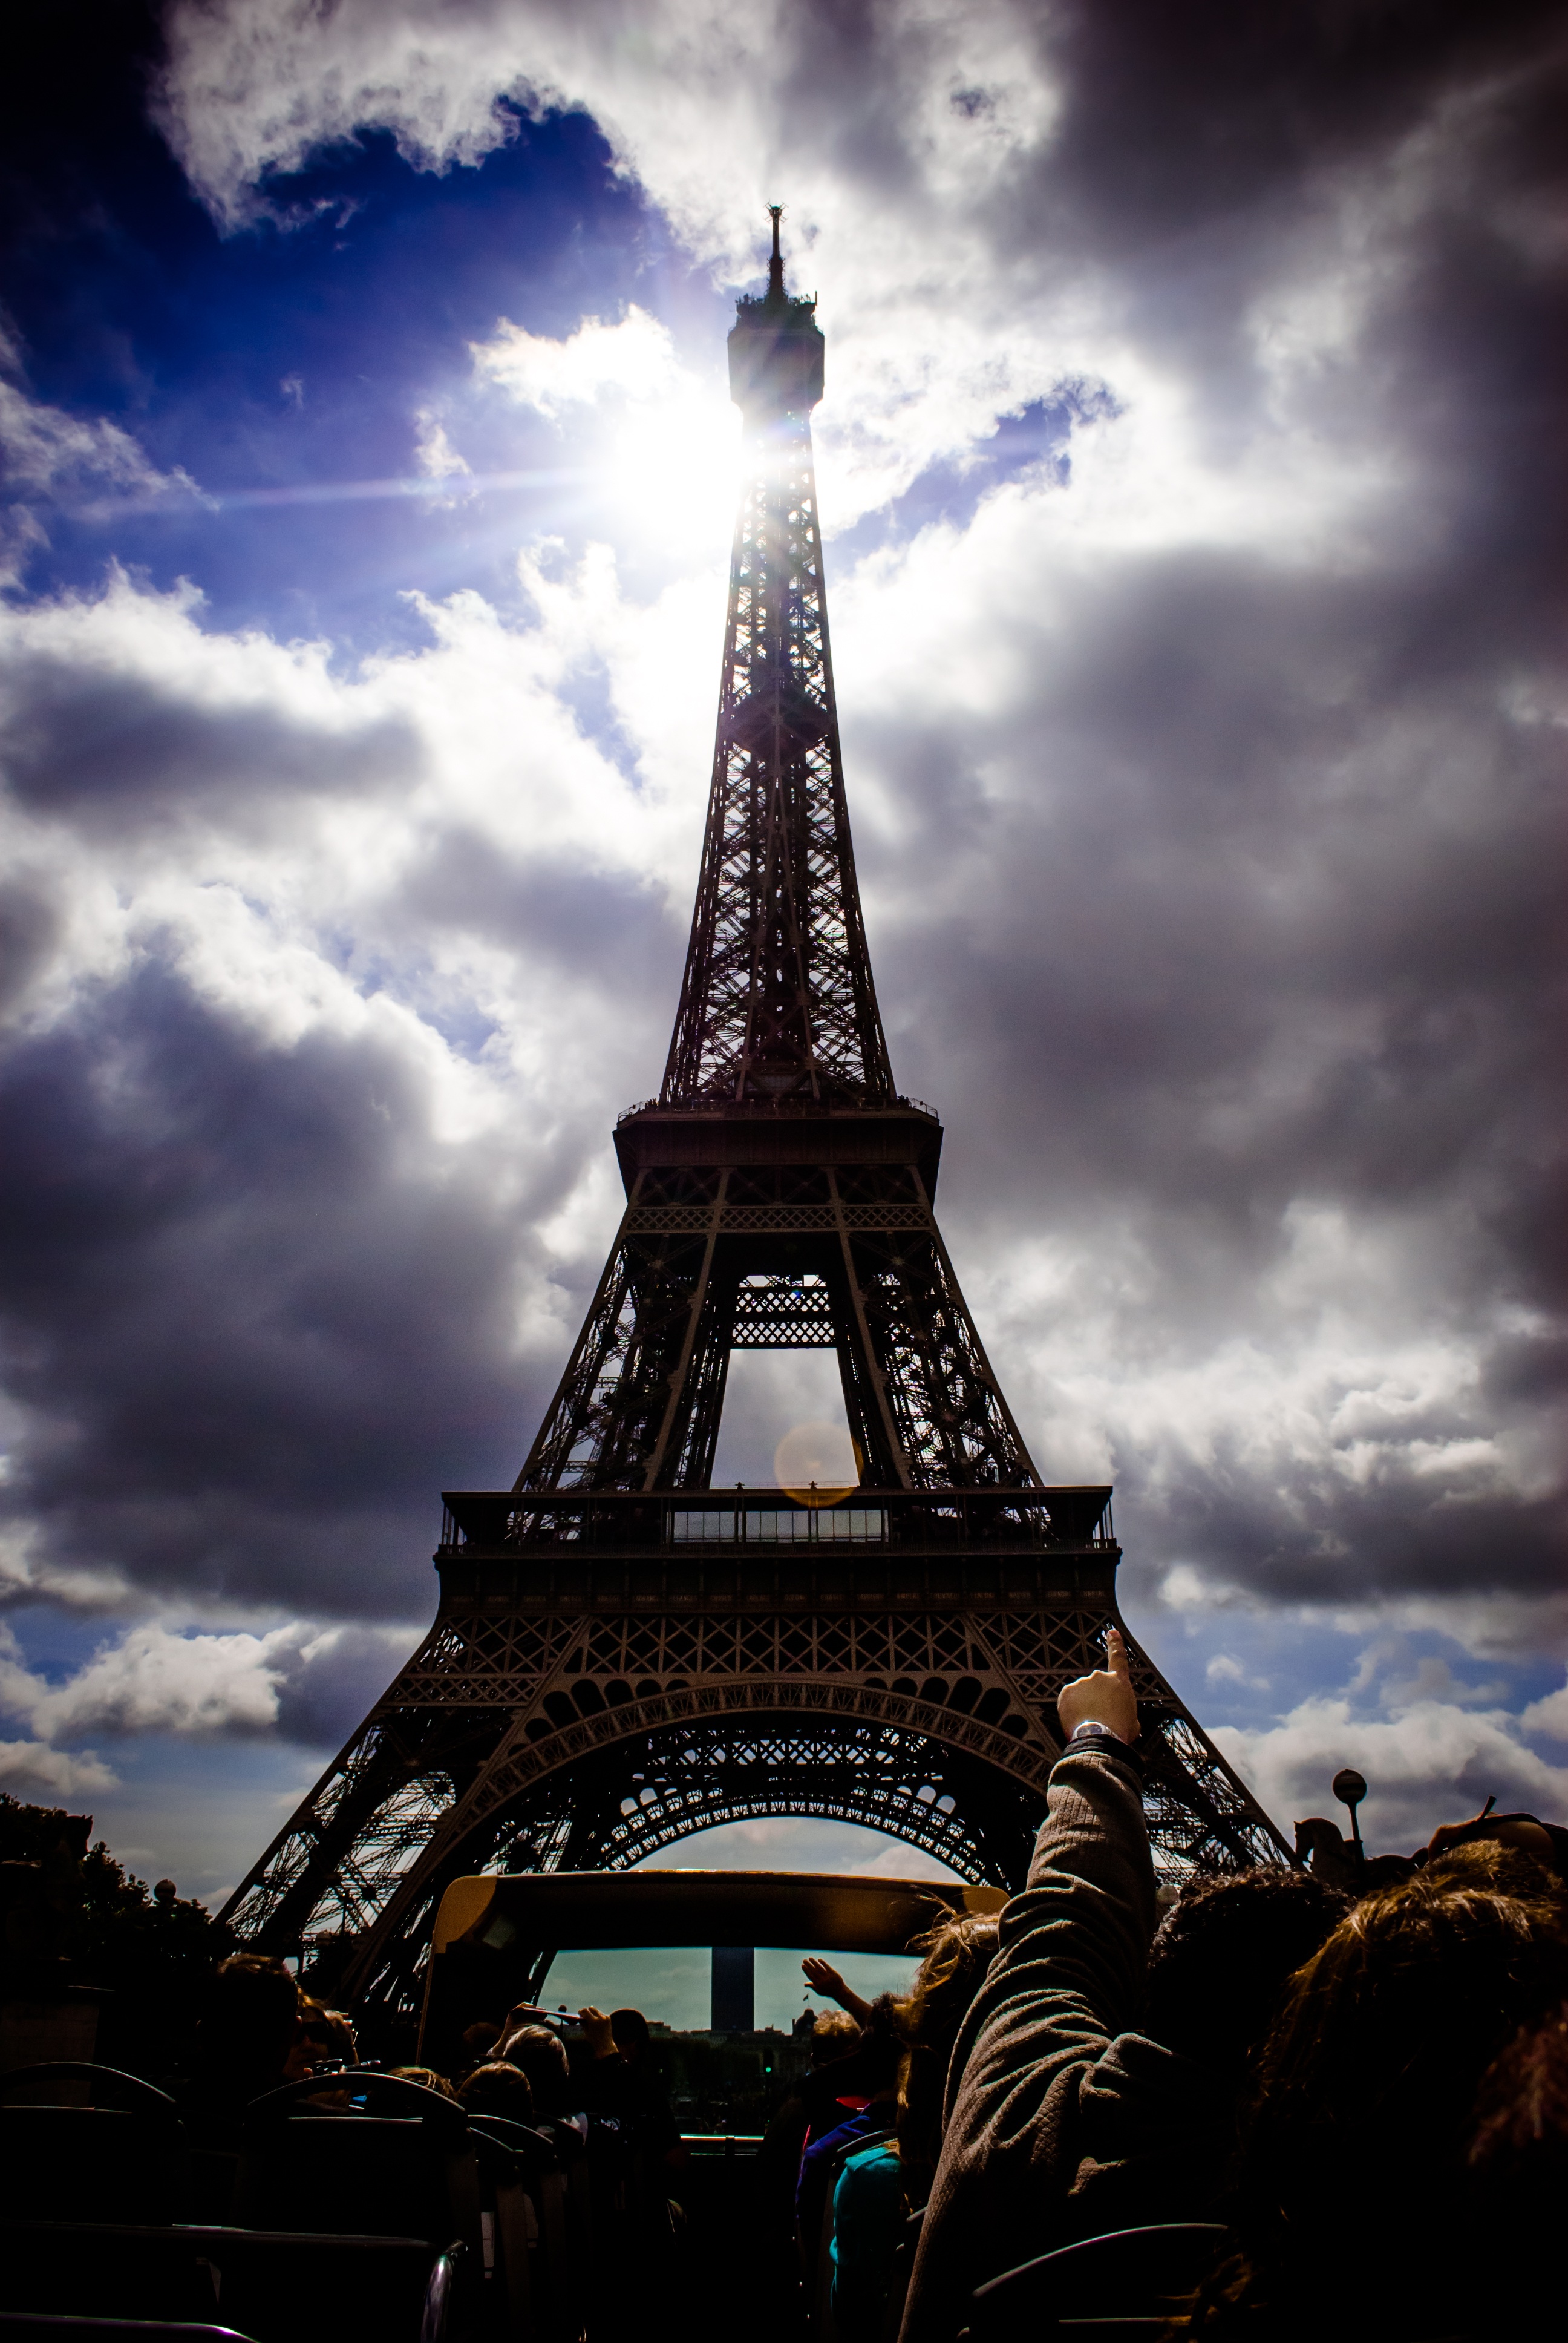
light, cloud, sky, sunset, skyline, night, sunlight, eiffel tower, paris, skyscraper, cityscape, dusk, france, evening, reflection, tower, landmark, darkness, bus, clouds, spire, steeple, hop on